Typhoon Koppu (2009)

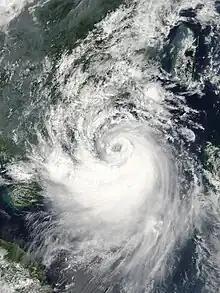
Typhoon Koppu at peak intensity near Hong Kong on September 14, 2009

Typhoon Koppu, known in the Philippines as Typhoon Nando was a typhoon which struck China in mid September 2009.